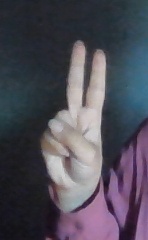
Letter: taa